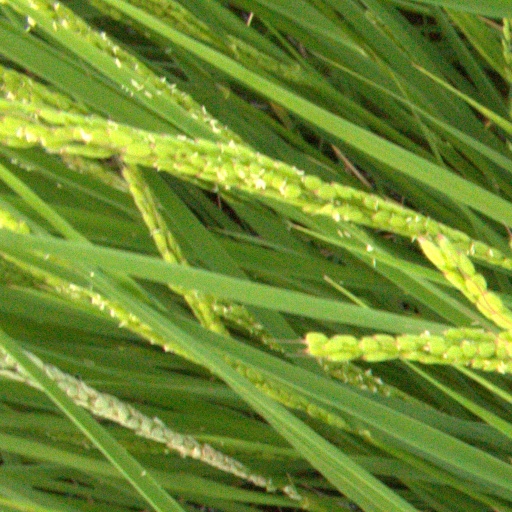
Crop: rice